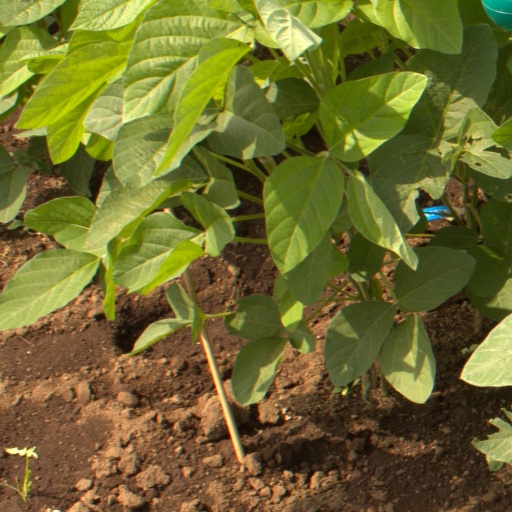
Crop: soybean